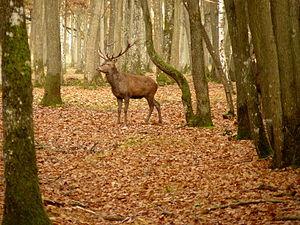
Un cerf à l'Espace Rambouillet (Yvelines, France)
L'Espace Rambouillet est un lieu privilégié d'observations des animaux et de la forêt créé par l'Office national des forêts. Il se trouve dans la commune de Rambouillet.
La forêt de Rambouillet ou forêt d’Yveline, située dans le sud du département des Yvelines, est un des principaux massifs forestiers d'Île-de-France. Il s'agit d'un espace boisé de 200 km², dont 14 550 ha de forêt domaniale, qui s'étend sur le territoire de 29 communes. Le peuplement est constitué principalement de chênes, à hauteur de 68 %, et de résineux pour 25 %. Ce massif comporte des étangs, des zones rocheuses, des étendues de sable, des vallons et des cascades. Une partie de la forêt se trouve dans le parc naturel régional de la haute vallée de Chevreuse.